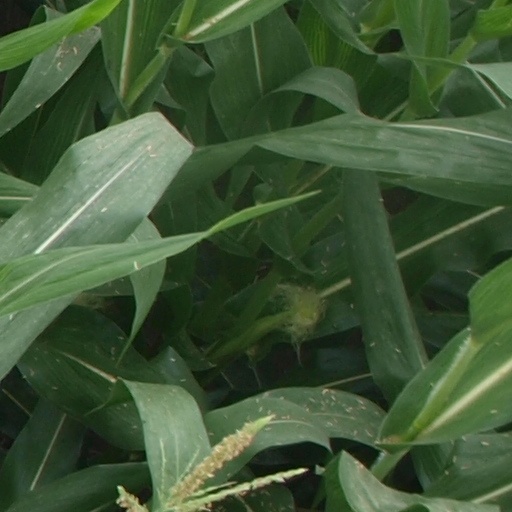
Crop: maize; corn